Aajuitsup Tasia

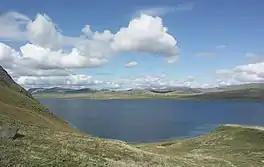
Southern and northern shores of Aajuitsup Tasia

Aajuitsup Tasia (old spelling: "Aujuitsup Tasia") is a large lake in central-western Greenland, in the Qeqqata municipality. It is located approximately northeast of Kangerlussuaq. It is of elongated oval shape, with its western shore at and its eastern shore at . Aajuitsup Tasia is an oligotrophic lake of depth, covering an area of 1,350ha.